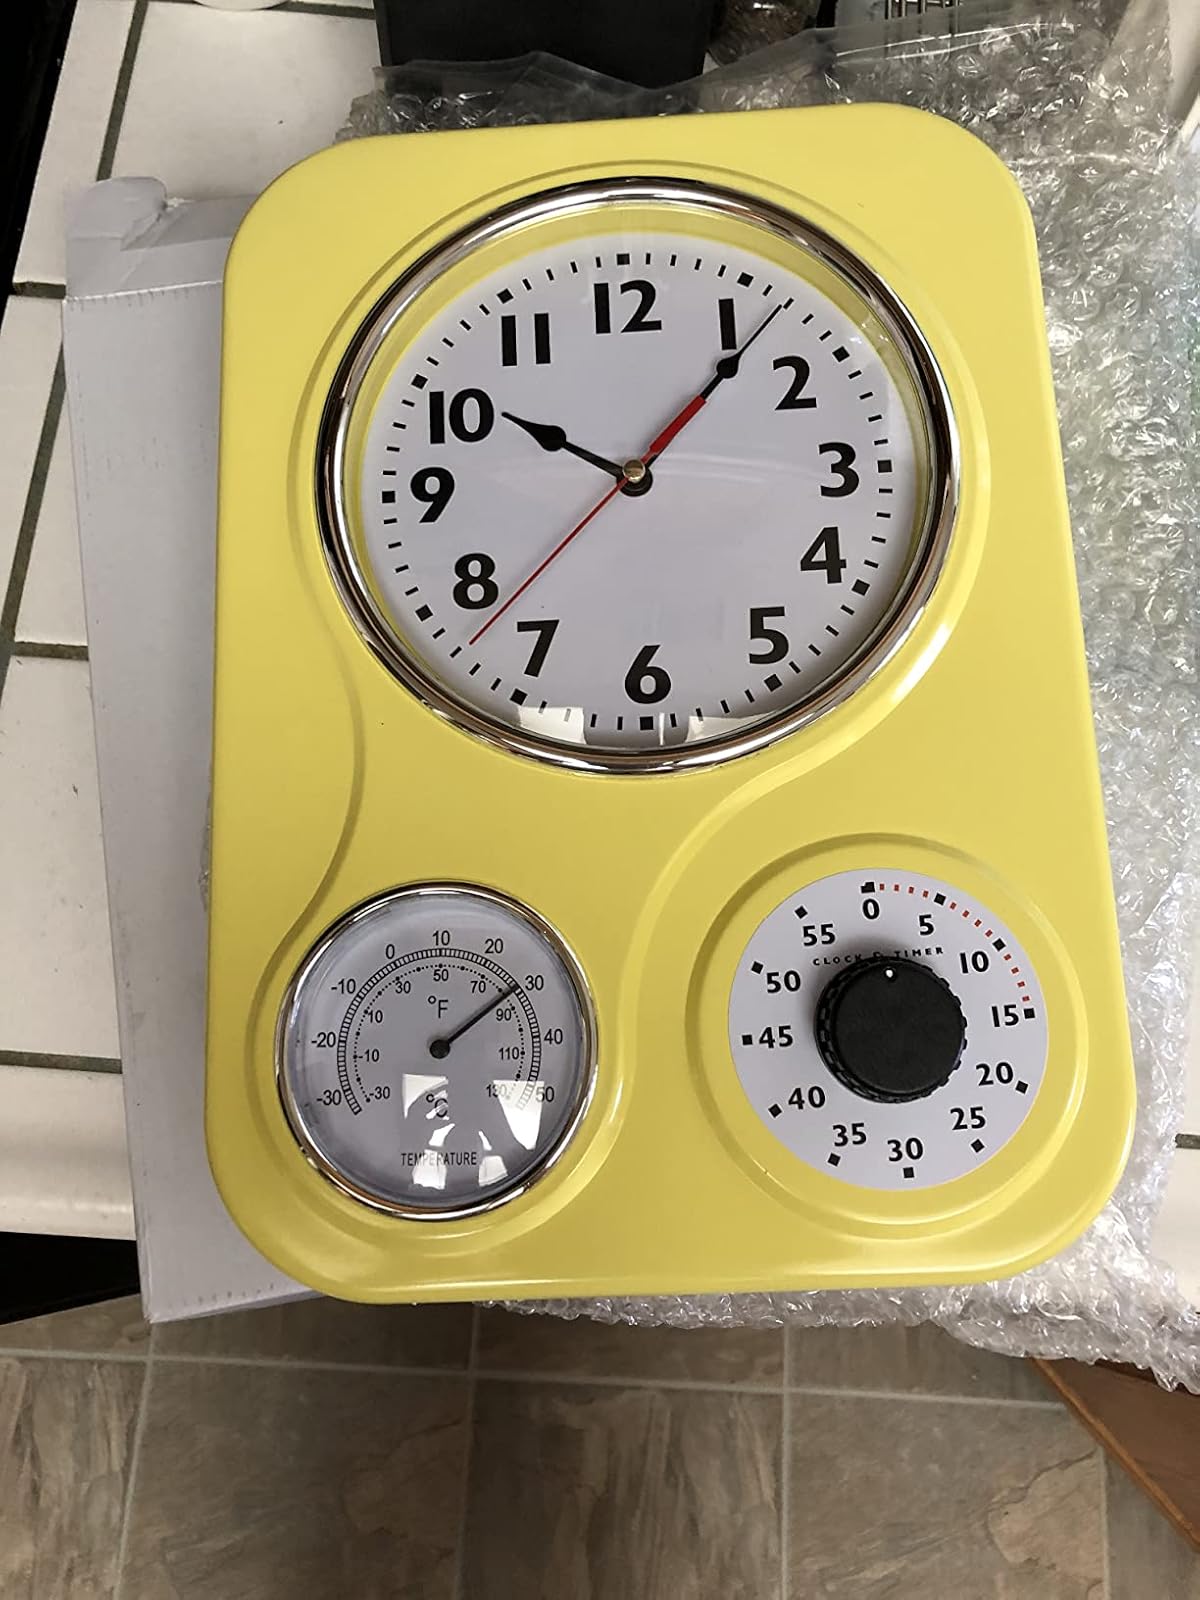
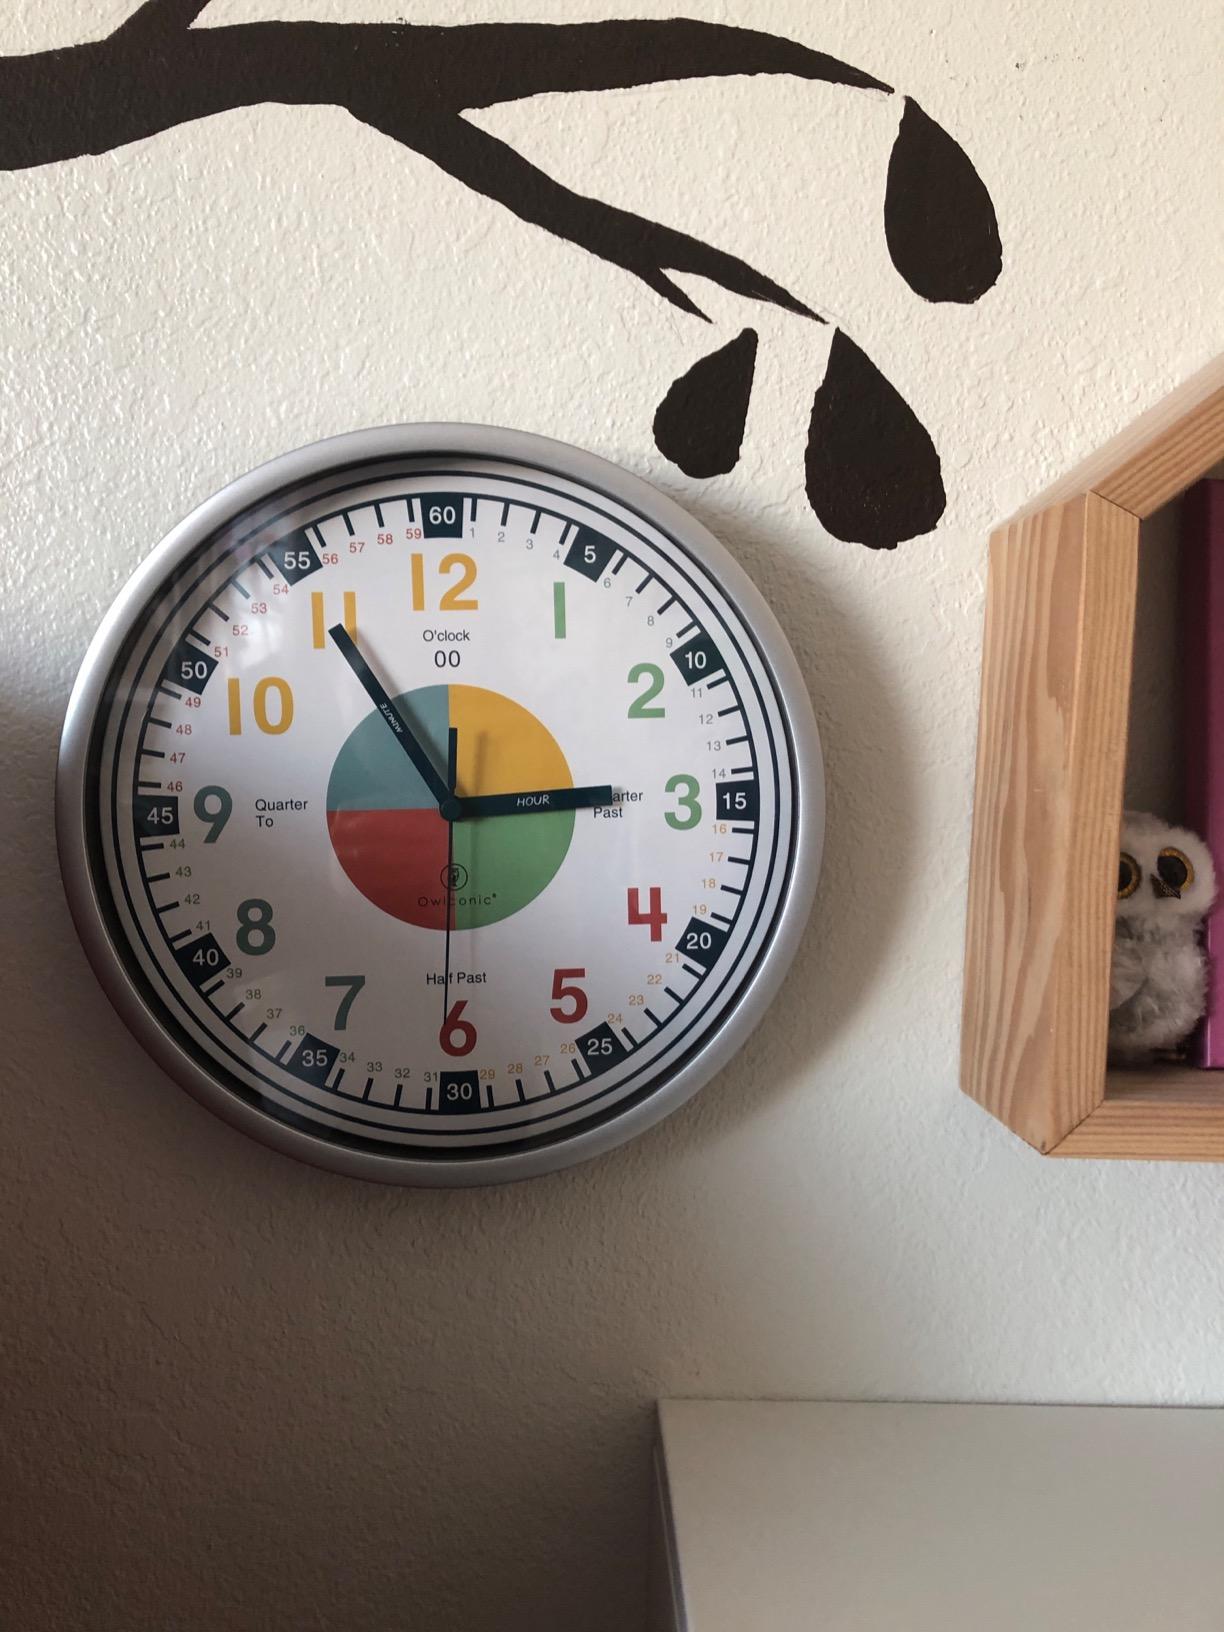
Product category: clock
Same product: no